Christian Harting

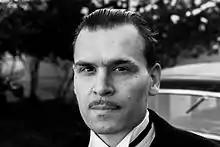
Christian Harting by Peter Gesierich, Prague-Barrandov 2015.

Christian Harting studied medical science at FU Berlin. After graduation he took acting lessons with Michael Peter and Christine Kostropetsch and since 2010 he has appeared in feature films and TV series in supporting roles as well as leading roles in numerous short films. He is best known for his roles in the two feature films of Hungarian director László Nemes, SS-officer Busch in "Son of Saul" and Viennese aristocrat Otto von König in "Sunset". "Son of Saul" won the Grand Prix as well as the FIPRESCI Prize at the Cannes Film Festival 2015 and was awarded with a Golden Globe and an Academy Award for Best foreign language film in 2016. "Sunset" won the FIPRESCI Prize at the Venice Film Festival 2018.